Coins of the South African pound

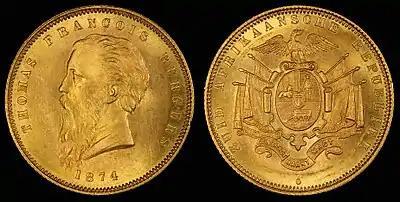
South African 1874 Burgerspond, "fine beard" variety

The Burgerspond, struck at Heaton's Mint, Birmingham, England, was the first coin to have been struck for any entity that later became part of South Africa.